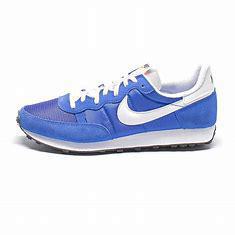
Brand: Nike
Model: Challenger OG